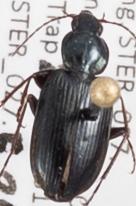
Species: Agonum placidum
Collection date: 2015-08-20
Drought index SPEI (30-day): -0.362
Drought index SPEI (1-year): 1.594
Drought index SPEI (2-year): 1.69